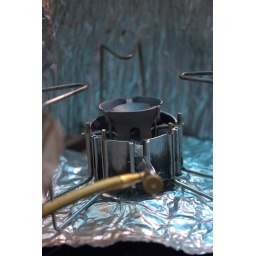
This is the main food preparation device in the Boundary Waters. A small, folding camp stove that burns white gas.